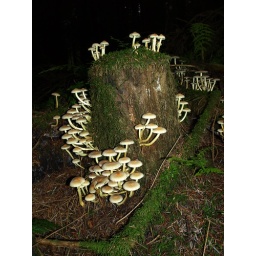
sulpher tuft fungi in the pine woods the weather was overcast and there was little light getting through the trees